Military bands of the United Kingdom

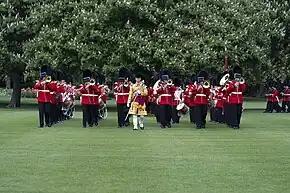
The Band of the Grenadier Guards marching outside Buckingham Palace.

The military bands of the United Kingdom are musical units that serve for protocol and ceremonial duties as part of the British Armed Forces. They have been the basis and inspiration for many military bands in the former British Empire and the larger Commonwealth of Nations as well as musical organizations in other countries. Military musical units with British influence include United States military bands, the Japan Ground Self-Defense Force Music Corps and the Military Band of Athens. British military bands are controlled by the military music departments of the three services that compose the armed forces. These include the Royal Marines Band Service (Royal Navy), the Royal Corps of Army Music (British Army), and the Royal Air Force Music Services (Royal Air Force). British style brass bands and carnival bands were then and are currently inspired by the British Armed Forces and its brass bands, especially of the Army's regular and reserve formations, as they follow a similar format as it relates to brass and percussion (plus optional woodwind) instruments.